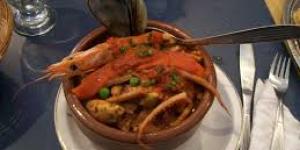
cazuela de mariscos y pescado